Amarna Tomb 3

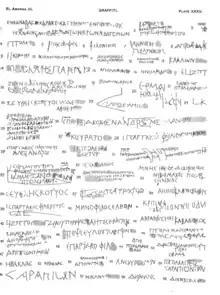
The Greek graffiti on the walls of Amarna Tomb 3

Fifty-nine instances of Greek graffiti have been scratched into the lower plaster of the tomb's corridors. The graffiti was discovered in 1835 by Sir John Gardiner Wilkinson. Barry Kemp, the Director of Excavations at Amarna, has stated that this graffiti can be dated to the Ptolemaic Period. The graffiti records the messages and names of the tomb's visitors, most of which are presumed to have been soldiers. A graffito in the corridor records a message from a Greek visitor; “"I come. Year 37"”. The most well-known Greek graffito from the tomb is located next to the exterior door frame of the tomb. The inscription reads: “"having ascended here, Catullinus has engraved this in the doorway, marvelling at the art of the holy quarriers"”. This graffito provides insight into later Greek perspectives on the art, technology and architecture of the Ancient Egyptians. Another message is a Coptic Christian graffito, providing evidence for the coptic occupation of the site. Coptic Christians coopted the site of the North Tombs in the fifth and sixth centuries AD. They inhabited the tomb of Ahmose, as evidenced by two low exterior walls which were built by later settlers.